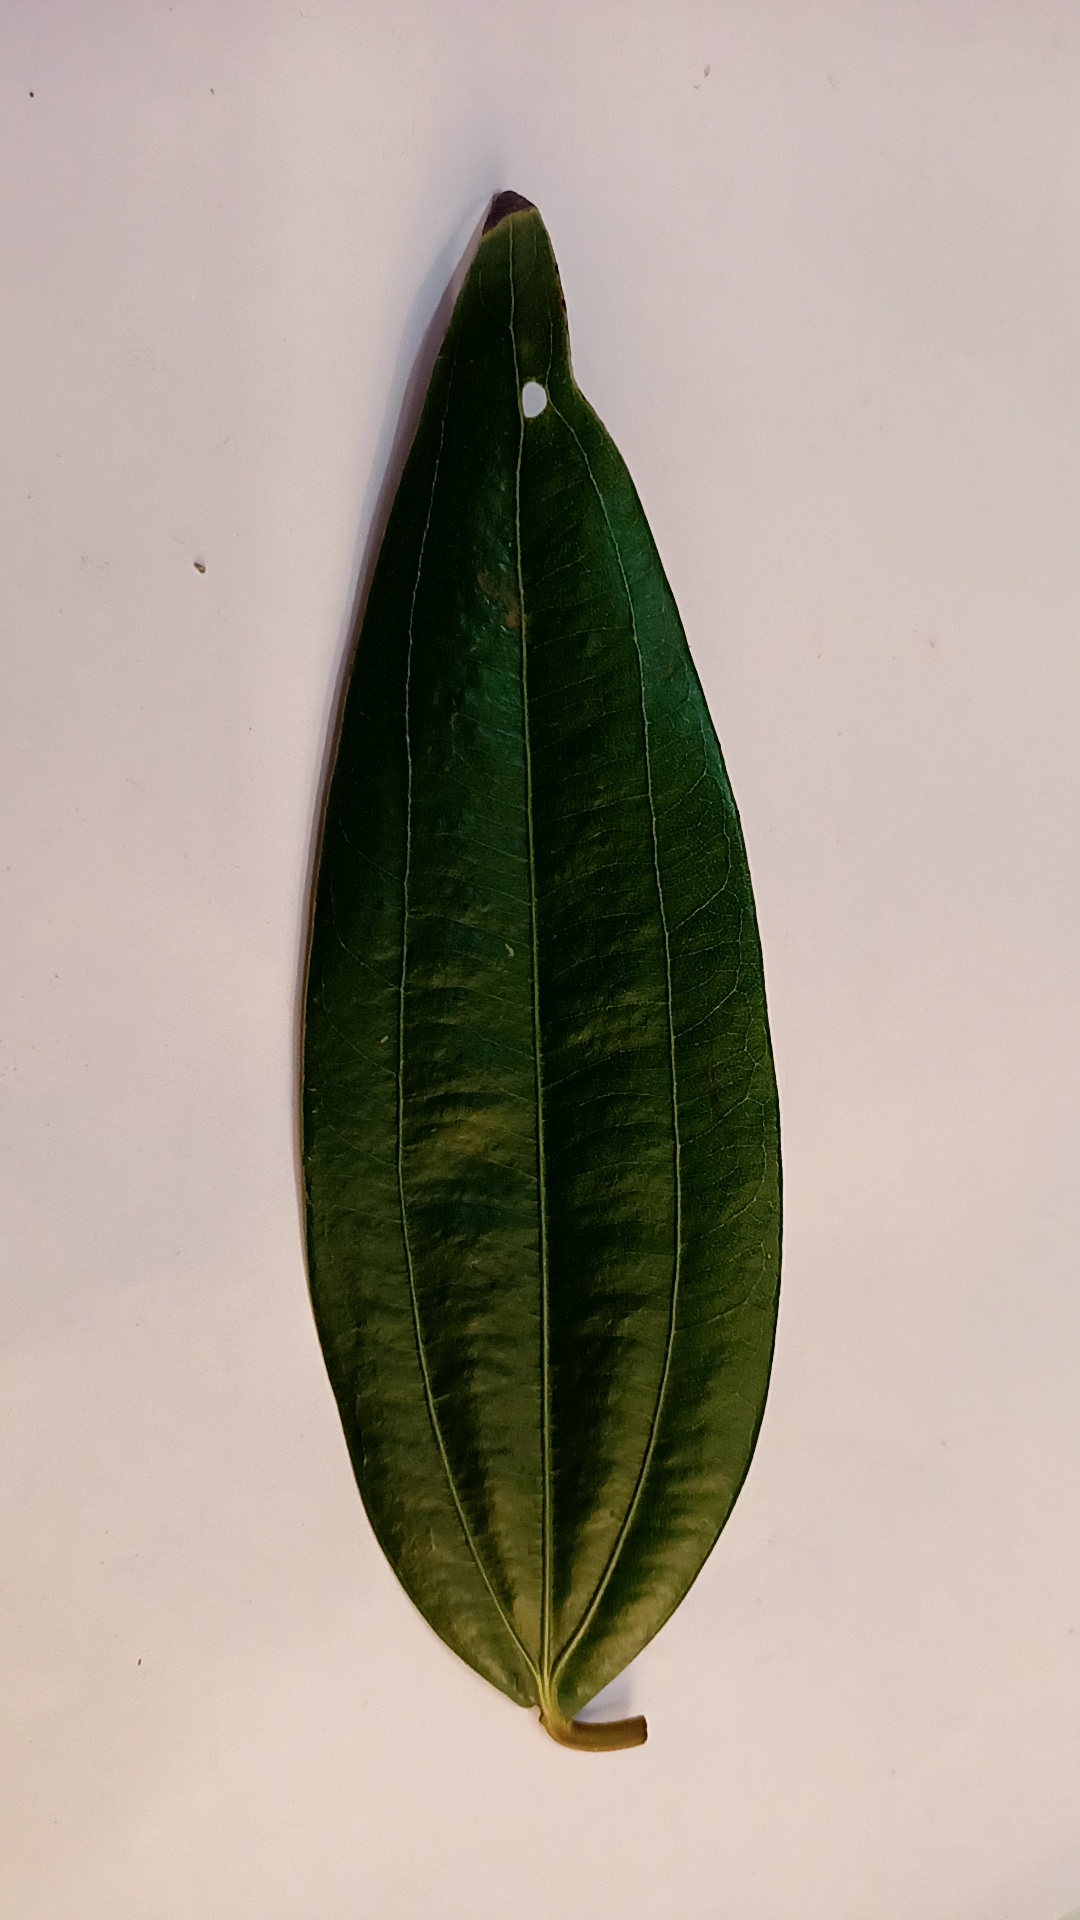
Label: Disease